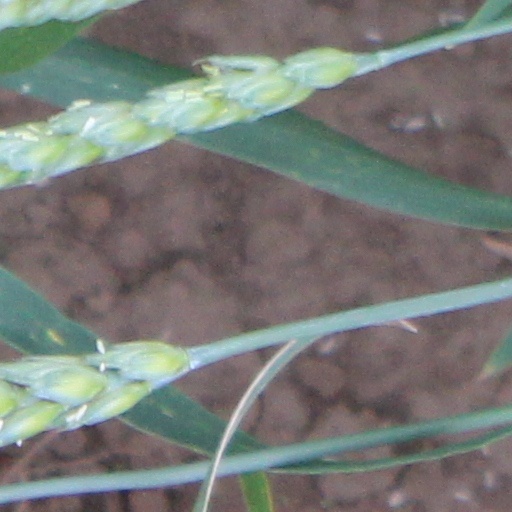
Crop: wheat